Assemblée des francophones fonctionnaires des organisations internationales

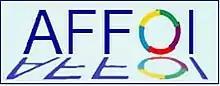

The (AFFOI), French for the Assembly of French-Speaking International Civil Servants, is a global network of French-speaking international civil servants.